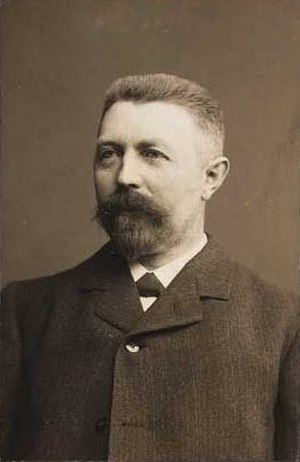
P.P. Pinstrup
P.P. Pinstrup
Peder Pedersen Pinstrup var en dansk gårdejer og politiker. Han var den anden præsident for Landbrugsraadet. Hans søn Hans Pinstrup blev også politiker og formand for Landbrugsraadet.